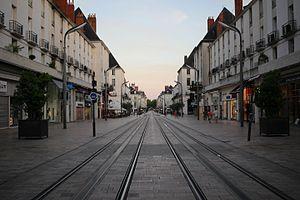
"L'architecture ordonnancée est la disposition organisée et harmonieuse du front bâti d'un ensemble architectural. Elle est utilisée pour la construction de bâtiments ayant des propriétaires différents, mais dont le dessin des façades est soit confié à un seul architecte, soit soumis à un code d'urbanisme, afin de préserver l'équilibre et l'harmonie générale. L'intérieur des édifices est laissé libre de contraintes et peut être réalisé par des architectes ou maître d’œuvre différents. On parle également ""d'architecture à programme"".
Le canton de Tours-Centre est une ancienne division administrative française, située dans le département d'Indre-et-Loire en région Centre.